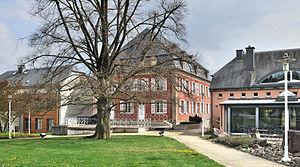
Mersch: Maison Servais, Centre national de littérature du Luxembourg, vue à partir du parc faisant partie du Centre. Lëtzebuergesch: Miersch: Maison Servais, Sëtz vum Nationale Literaturzentrum, vum Park aus gesinn, deen zum Zentrum gehéiert.